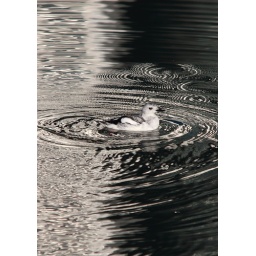
A colour photograph of a black and white bird against the reflection of a black and white building, the red legs of the guillemot give it away.